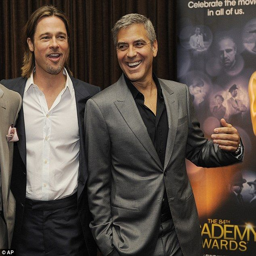
actor ? award are on sunday .